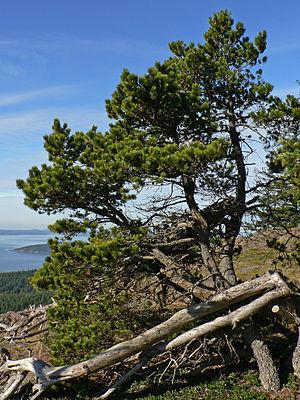
Un Pin tordu. En arrière plan, on peut voir la baie de Burrows et le détroit de Rosario. Photo prise dans le Washington (États-Unis).